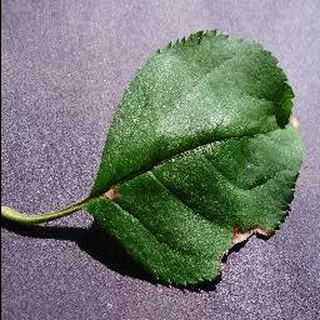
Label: apple_black_rot